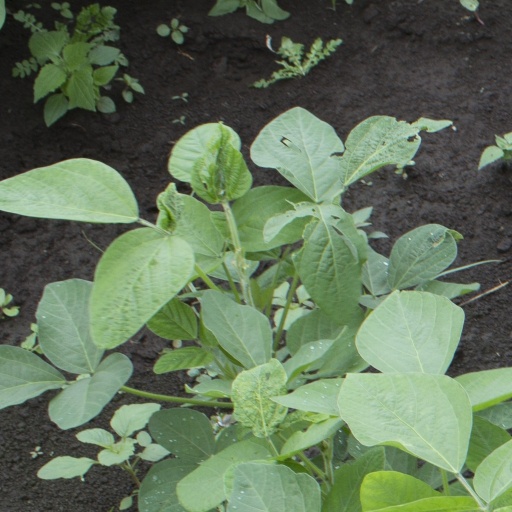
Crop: soybean